Toyota RAV4

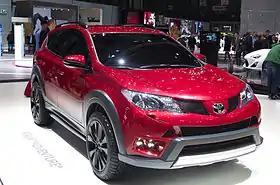
RAV4 Adventure at Geneva, 2013

The RAV4 Adventure is a concept vehicle that accentuated the car's look to reinforce its off-road capabilities. It included dark red body colour, extended wheel arches, 20-inch alloy wheels and matte painted front and rear bumpers.